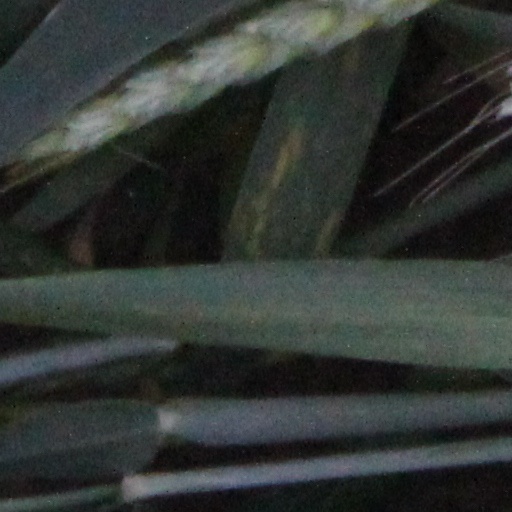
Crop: wheat